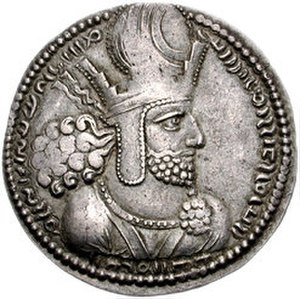
Shapur 1.
Shapur 1. også kendt som Shapur 1. den Store, var den anden konge af Sassanideriget.